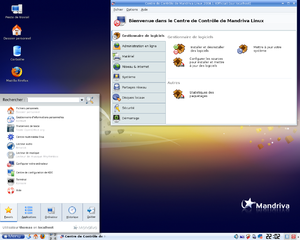
Mandriva 2008 Spring est le nom donné à la 22ᵉ édition de la distribution linux Mandriva Linux, sortie le 9 avril 2008. Cette version marque également les 10 ans d'existence de Mandriva Linux et marque clairement l'orientation de Mandriva vers le Grand Public et l'univers multimédia. Elle possède un grand nombre de nouveautés et a confirmé le succès de la distribution auprès des utilisateurs néophytes et des moins expérimentés désirant avoir un système Linux simple et offrant de larges possibilités au niveau mutltimédia.